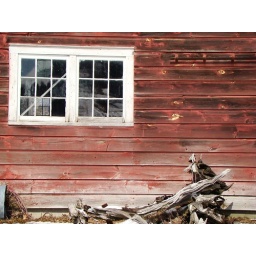
i really like how each pane of glass in the window is reflecting something different.